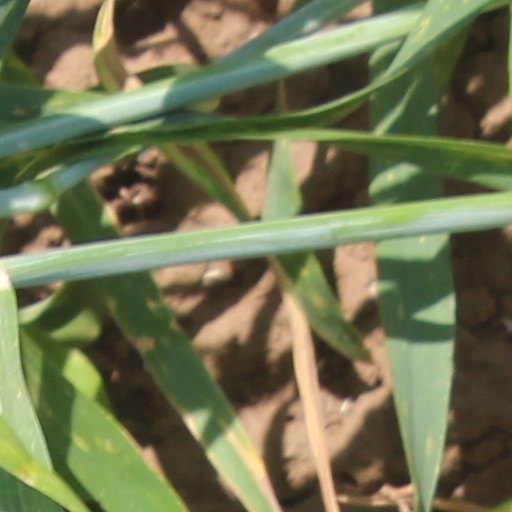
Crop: wheat